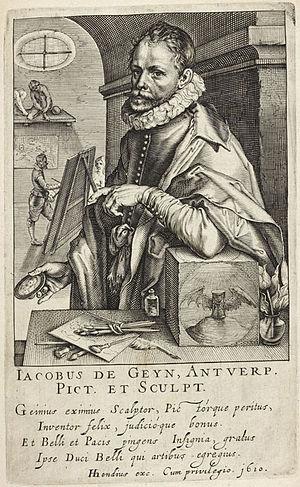
Jacob De Gheyn II ou Jacob De Gheyn le Jeune, né à Anvers en 1565 et mort à La Haye le 29 mars 1629 est un peintre, dessinateur et graveur maniériste néerlandais de la fin de la Renaissance et du début du Siècle d'Or.